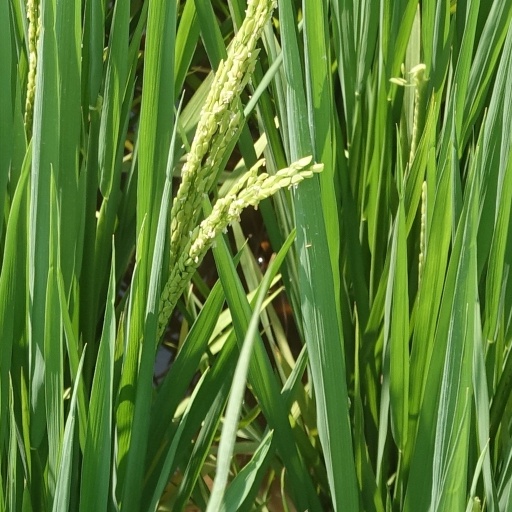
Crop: rice